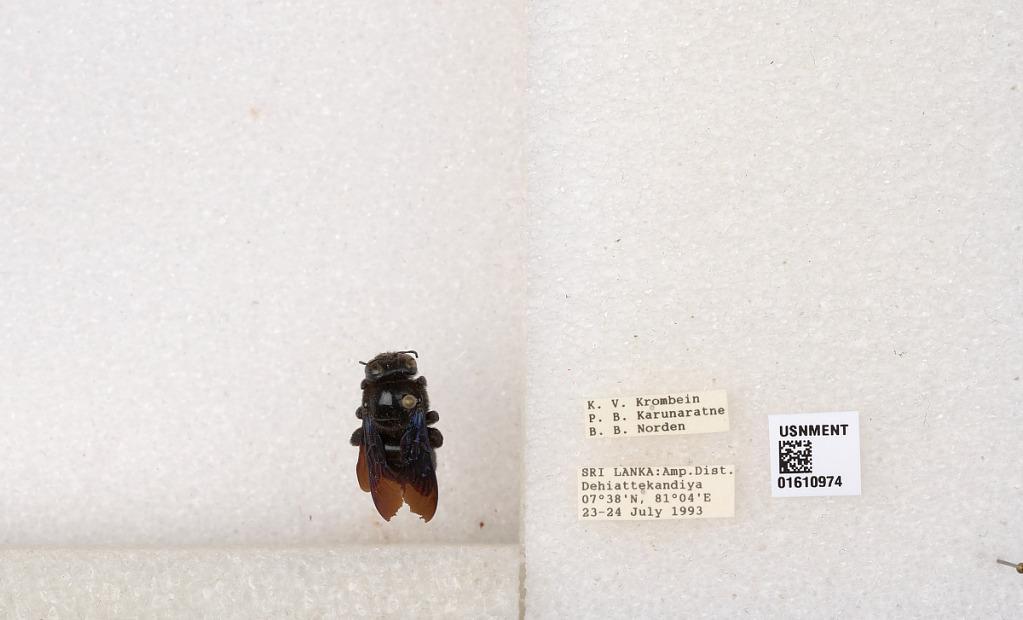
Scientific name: Xylocopa (Nodula) amethystina (Fabricius)
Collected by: K. Krombein, P. Karunaratne & B. Norden
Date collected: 1993-7-23
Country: Sri Lanka
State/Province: Eastern
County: Ampara
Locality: Dehiattekandiya
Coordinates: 7.6333, 81.0667